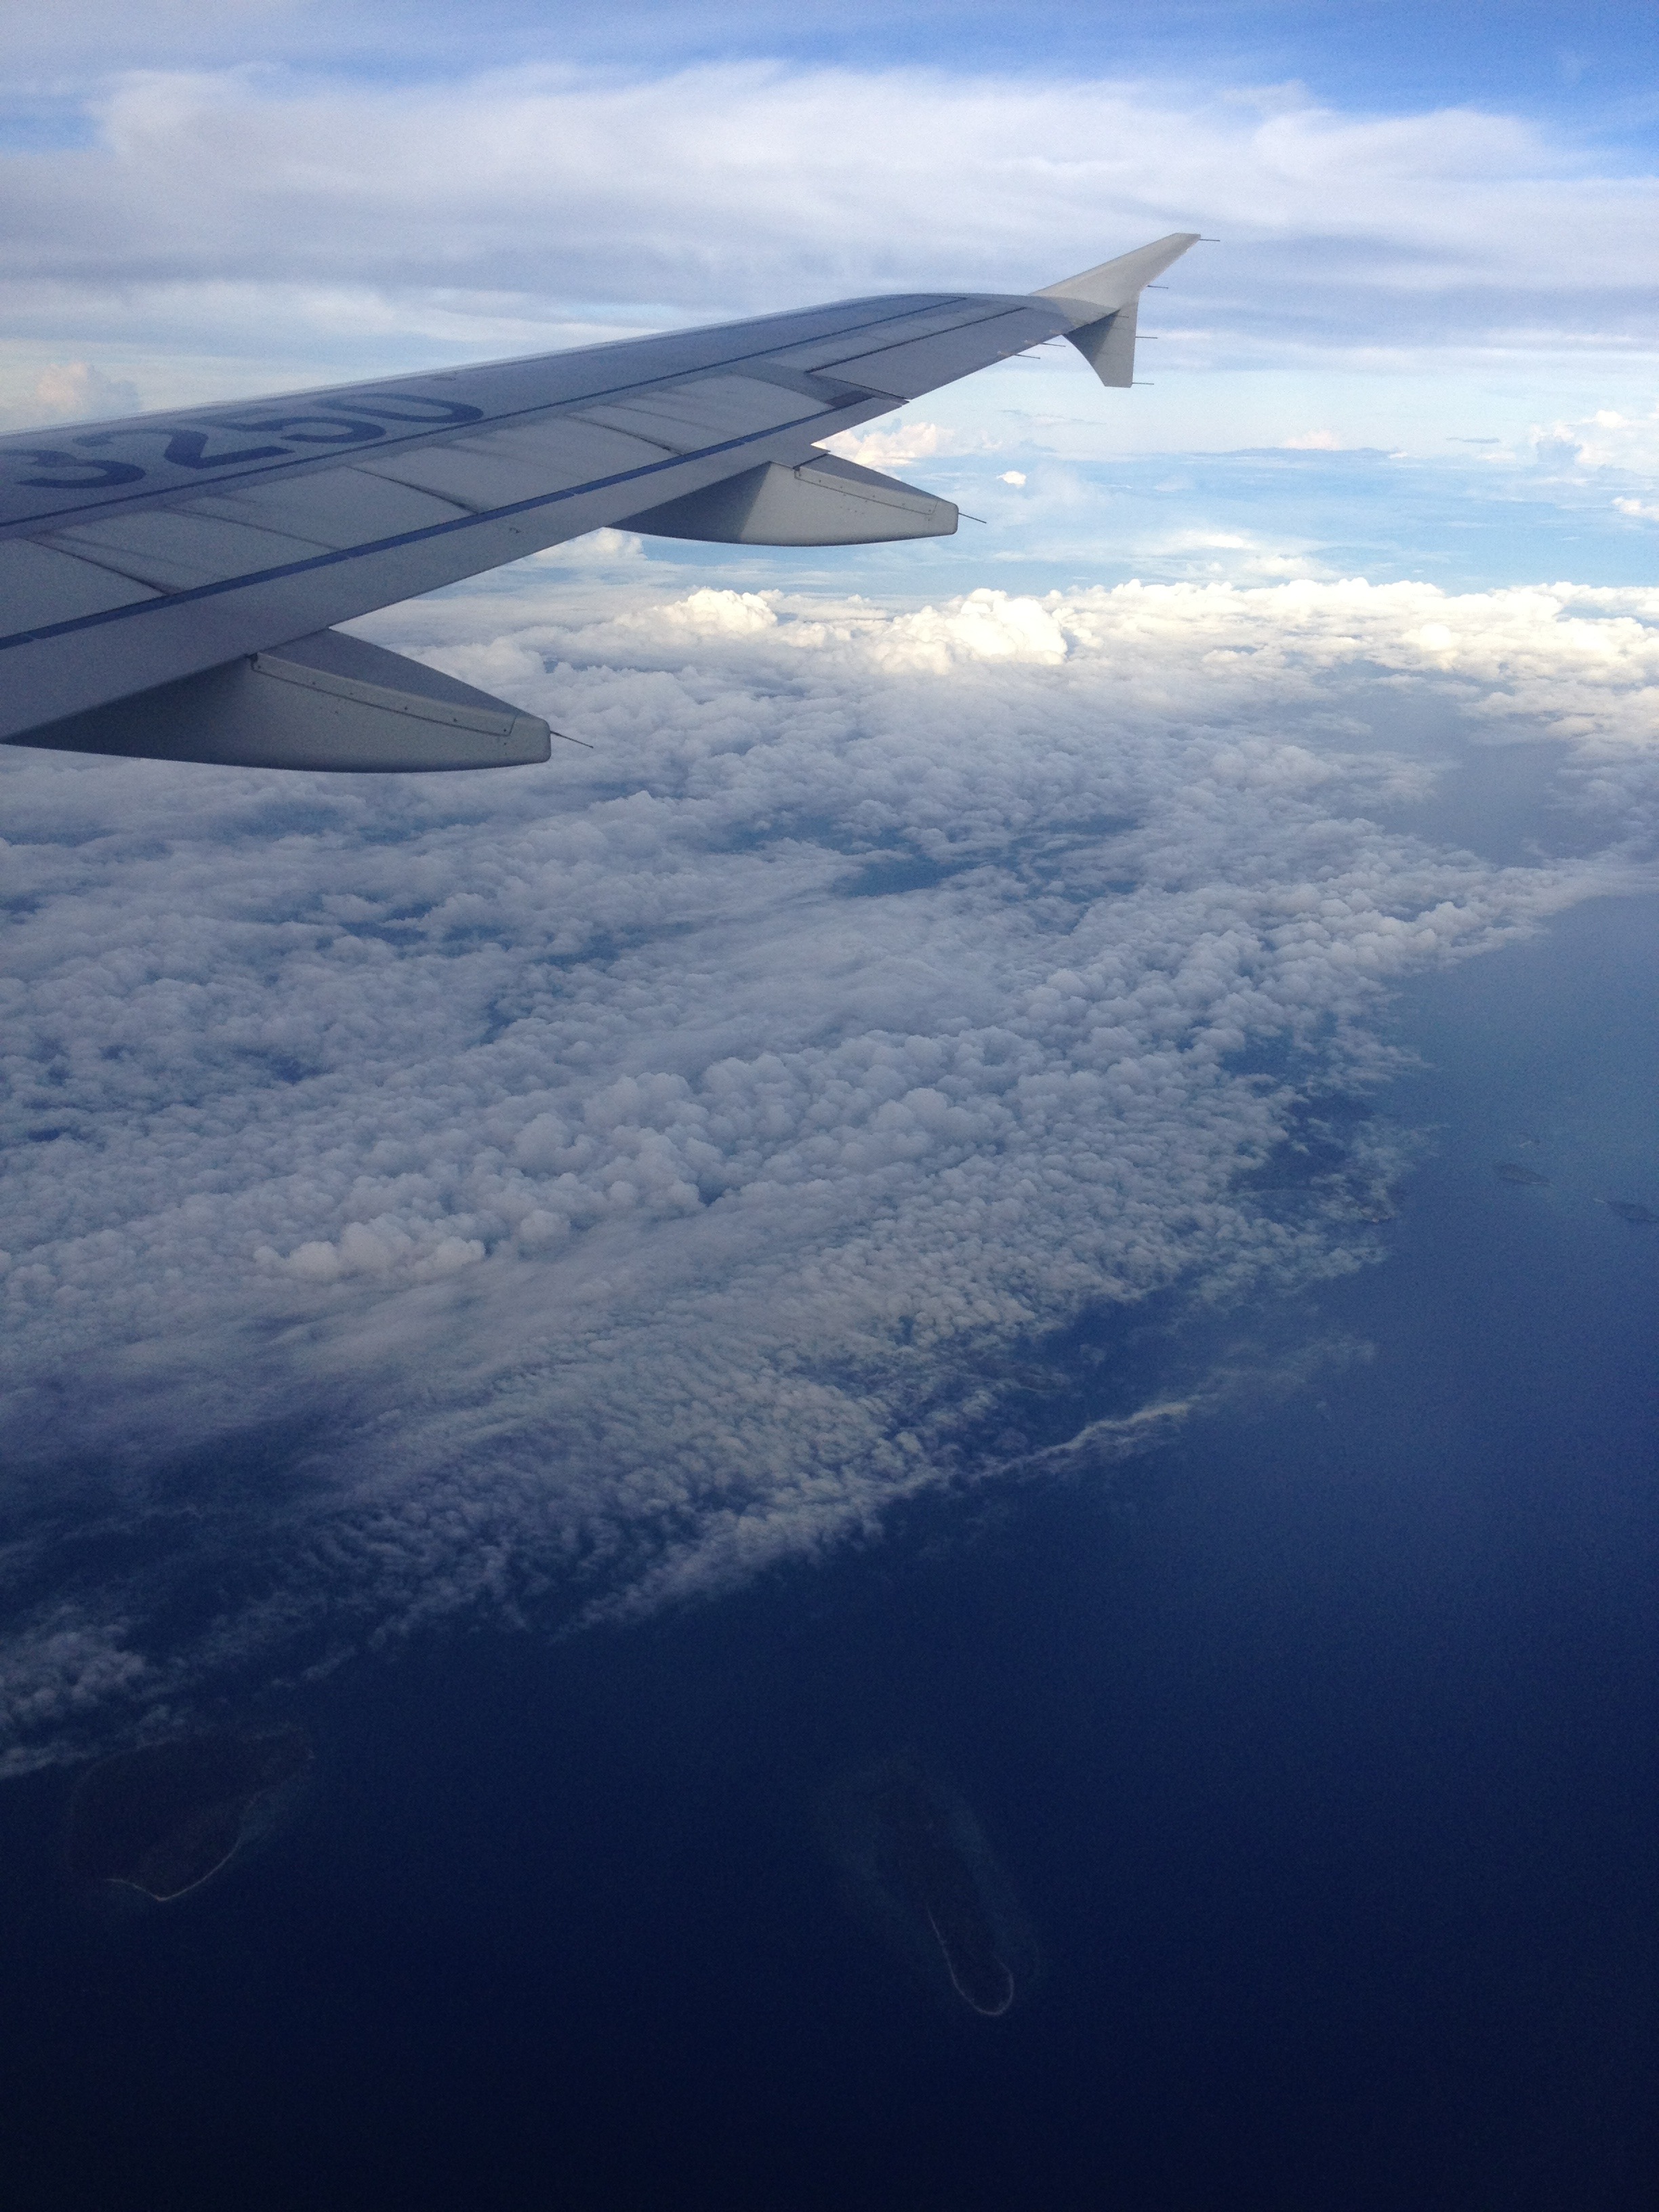
horizon, wing, cloud, sky, atmosphere, flying, airplane, plane, aircraft, jet, reflection, vehicle, aviation, flight, arctic, clouds, airliner, arctic ocean, aerial photography, air travel, atmosphere of earth